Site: brandenburg
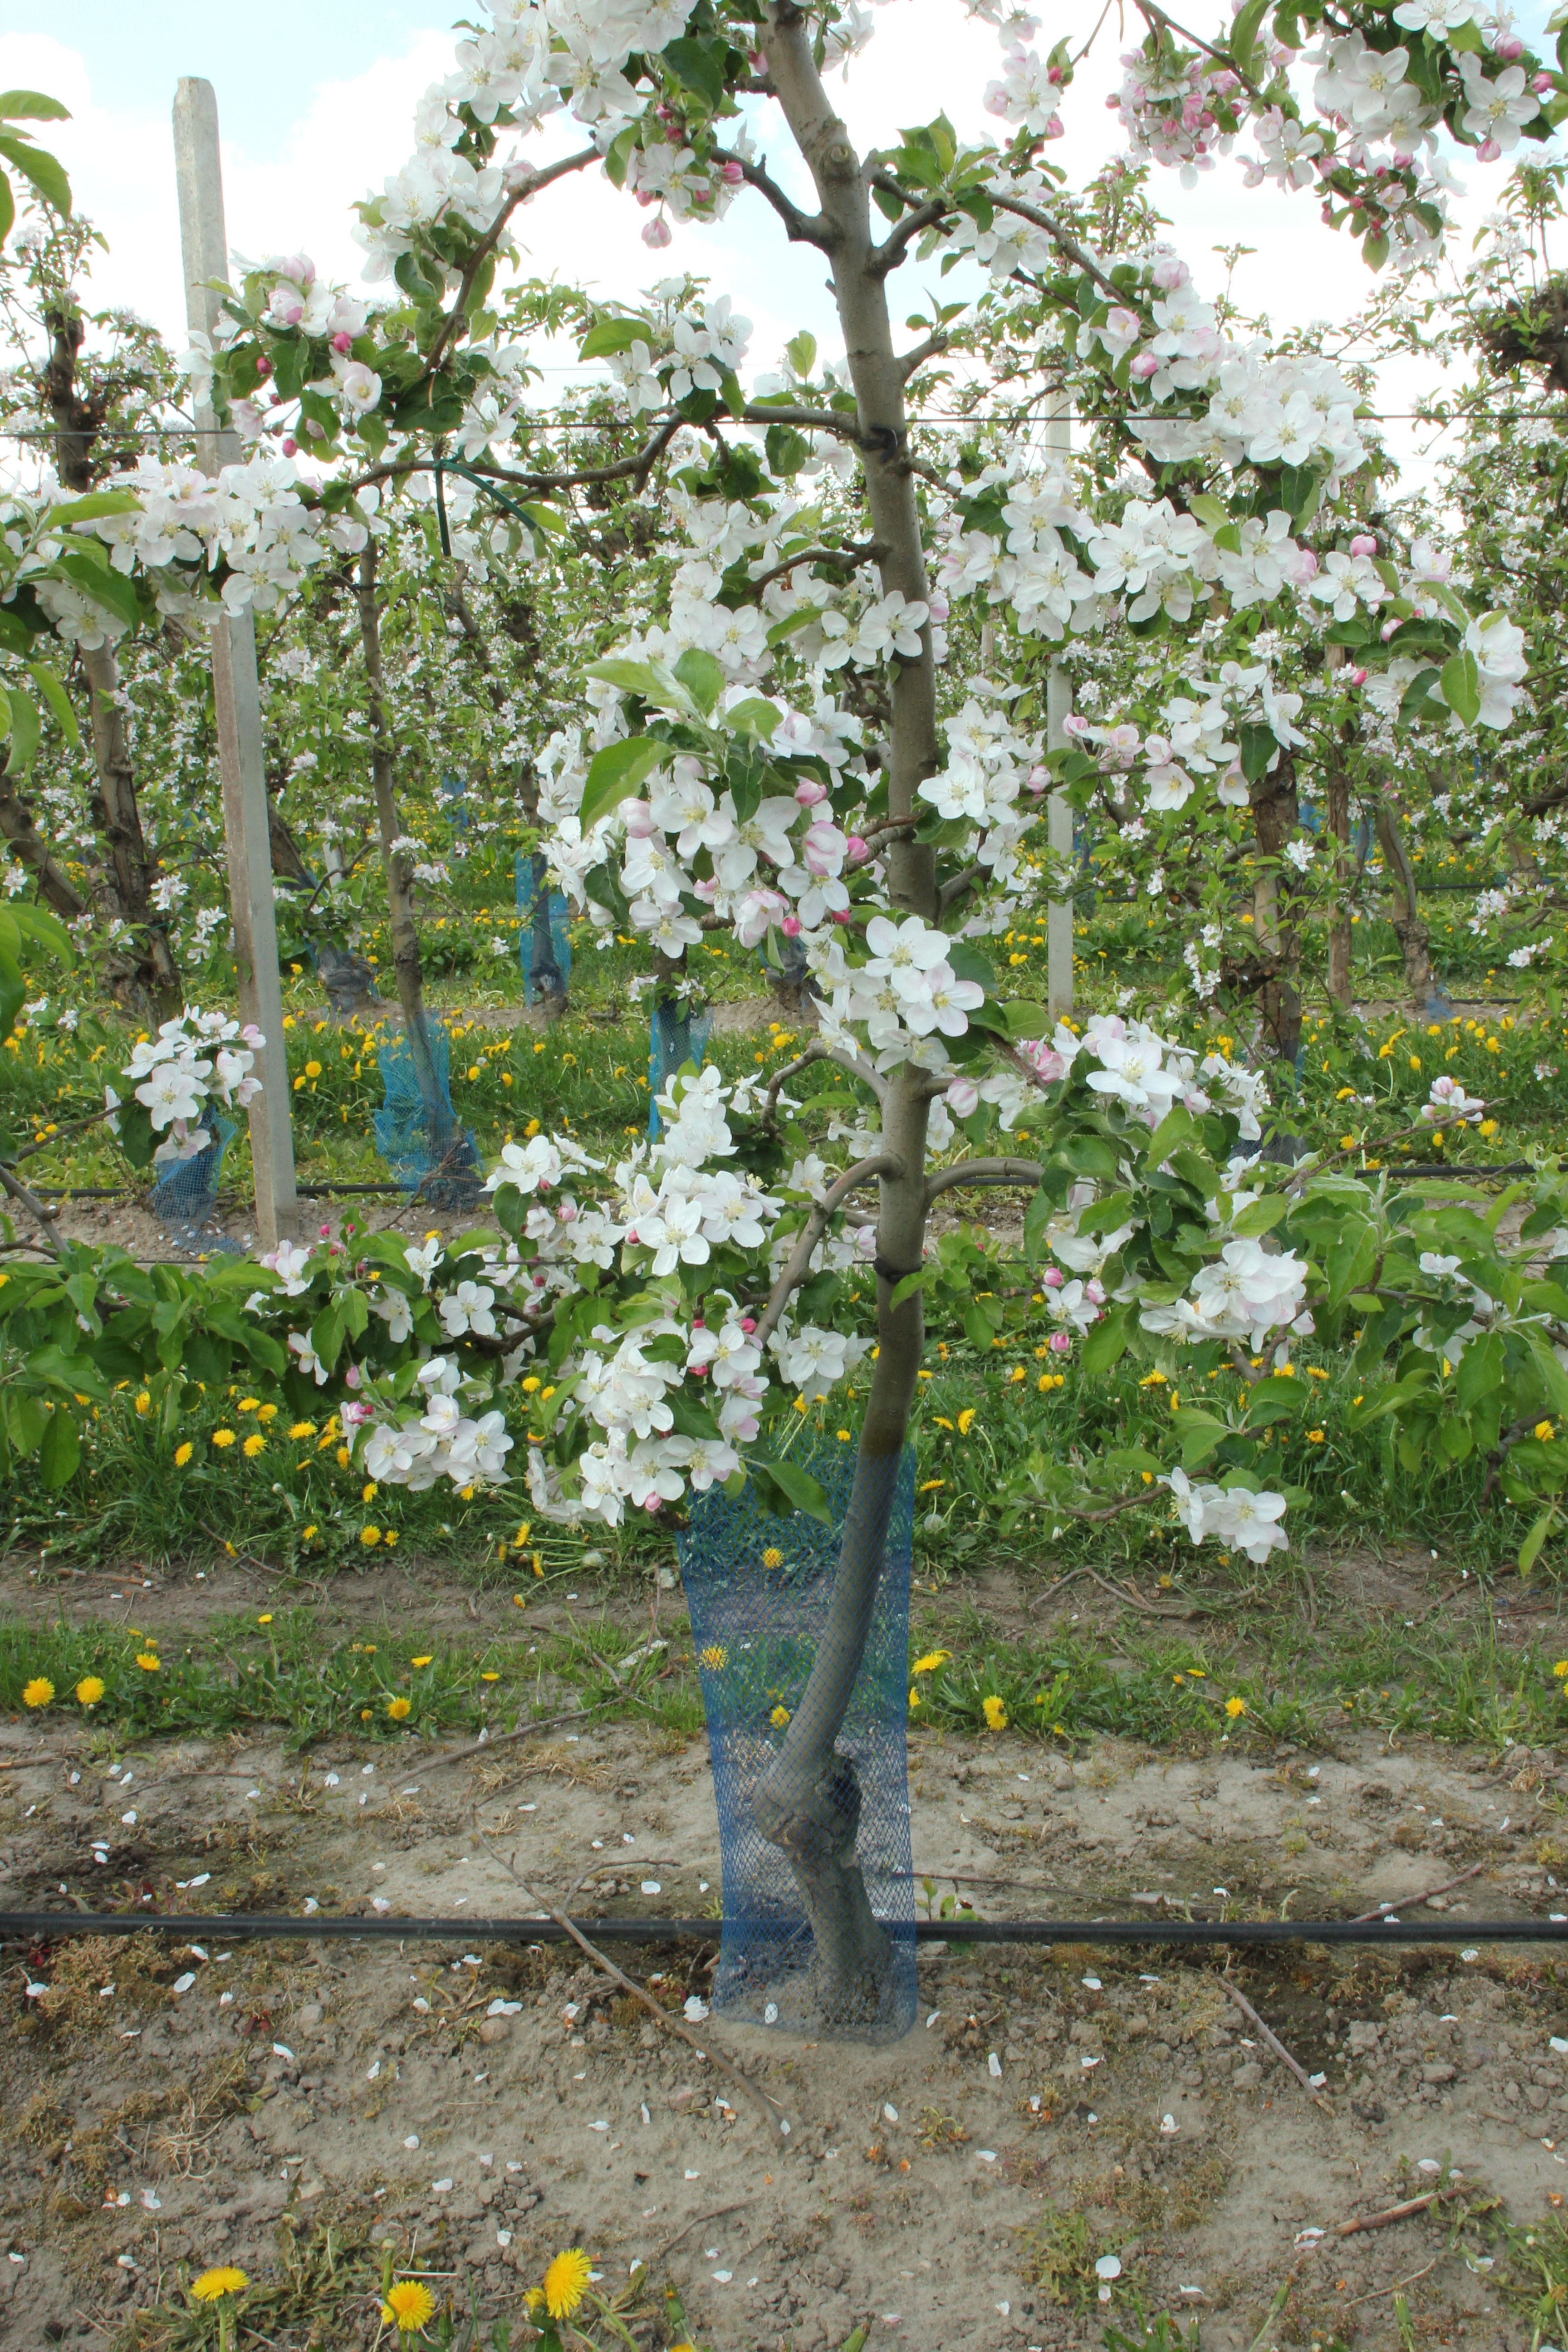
Growth stage (BBCH 65): Flowering